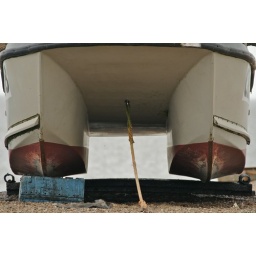
Looking through the double hull of a fishing boat on the shingle beach at Aldeburgh in Suffolk